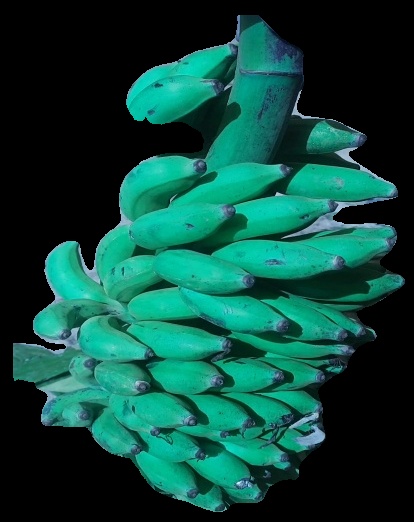
Variety: elakki-bale
Grade: grade3